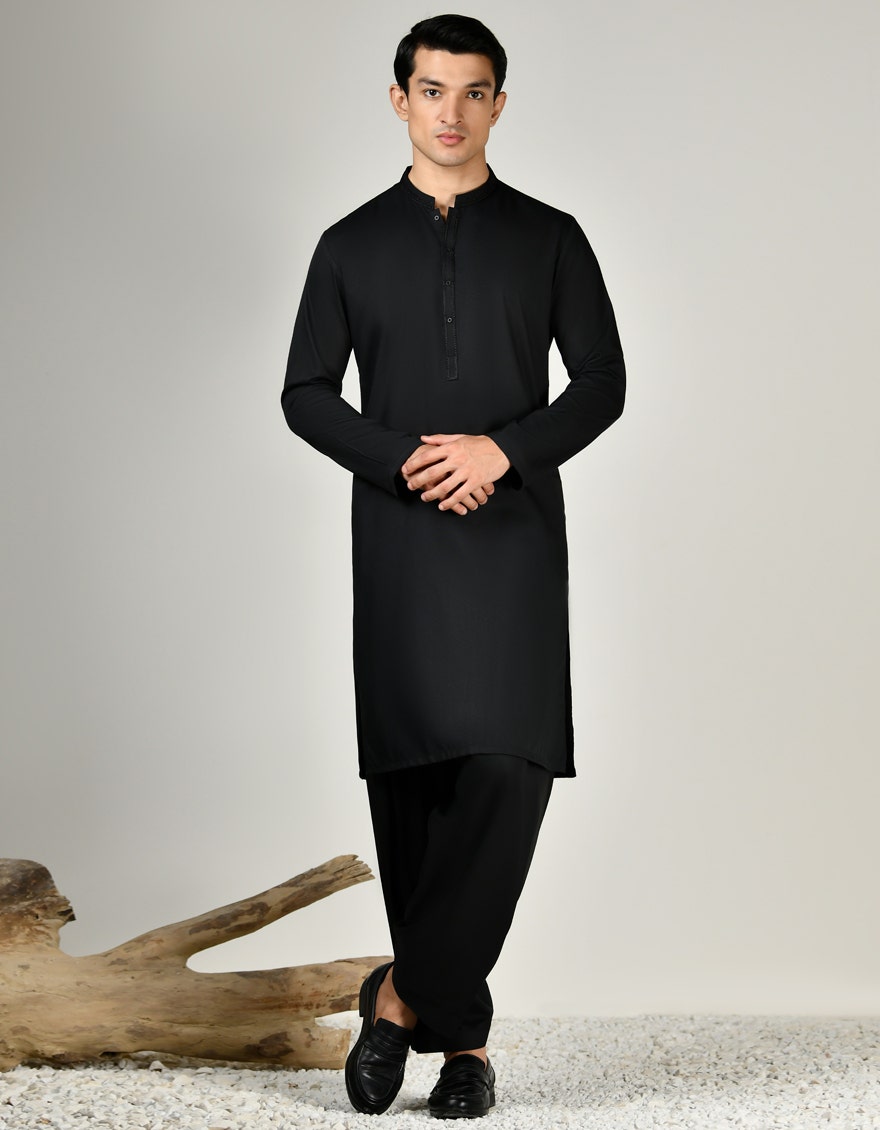
black kurta pants